British United Airways

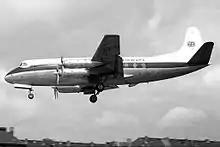
BUA Vickers Viscount 708 G-ARBY in the airline's original livery at Berlin Tempelhof in 1962. This aircraft operated the inaugural Gatwick — Le Touquet air sector of BUA's London—Paris "Silver Arrow" rail-air service on 26 May 1963.

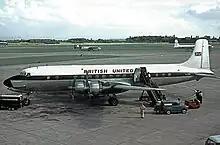
Douglas DC-6A G-APNO in the airline's original livery. Manchester Airport in late-August 1964

On 26 May 1963, BUA began a twice-daily rail-air-rail service between the city centres of London and Paris. The service, which was marketed as "Silver Arrow" in the UK and as "Flèche d'argent" in France, was a joint operation between British Rail (BR), BUA and SNCF. At London's Victoria Station, where BUA check-in facilities were available, Paris-bound passengers boarded a BR train to Gatwick Airport railway station. At Gatwick they transferred to a BUA Viscount, which flew them to Le Touquet Airport. At Le Touquet Airport an SNCF train was waiting to take them to Paris's Gare du Nord station. The entire journey took five hours and the minimum return fare was £10 9s. This compared with Skyways Coach-Air's London Victoria Coach Station — Lympne Airport — Beauvais Airport — Paris République Coach Station £11 return coach-air-coach fare. BUA's "Silver Arrow" service was an example of Laker turning an adversity into an opportunity. BUA's lack of traffic rights prevented it from running non-stop Gatwick—Paris scheduled flights although it held a licence for that route, which the ATLB had awarded it in late 1961. Faced with this restriction, Laker hit upon the idea to offer an indirect travel option between the city centres of London and Paris by combining the existing Victoria—Gatwick rail link with BUA's Gatwick – Le Touquet traffic rights. At the time, Le Touquet Airport was not linked to the French railway network. As a result, the surface journey between the airport and Paris was difficult and time-consuming as this involved an intermodal change between coach and train at Étaples. To overcome this drawback, Laker persuaded the French authorities to build a spur line into Le Touquet Airport so that BUA passengers could be met on arrival by a dedicated SNCF train that took them direct to Gare du Nord train station in the centre of Paris. BUA's new London—Paris rail-air-rail service via Gatwick replaced a coach-air-coach/rail service it had operated on this route via Lydd. BUA "Silver Arrow" fares were less than what BEA and Air France charged their passengers to fly non-stop between Heathrow and Paris to compensate for the longer travelling times (5 hr vs. 2 hr 45 min.).